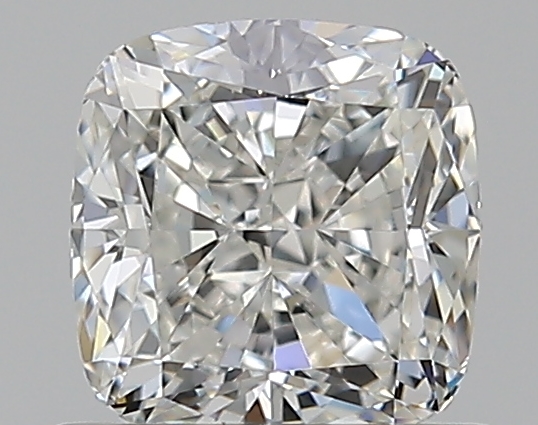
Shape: cushion
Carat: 0.71
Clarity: VVS1
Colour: G
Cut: EX
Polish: EX
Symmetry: EX
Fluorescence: N
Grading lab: GIA
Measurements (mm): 5.07 x 4.9 x 3.31